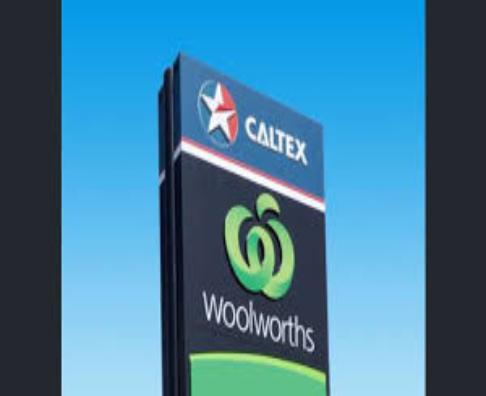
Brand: caltex woolworths
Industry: Others